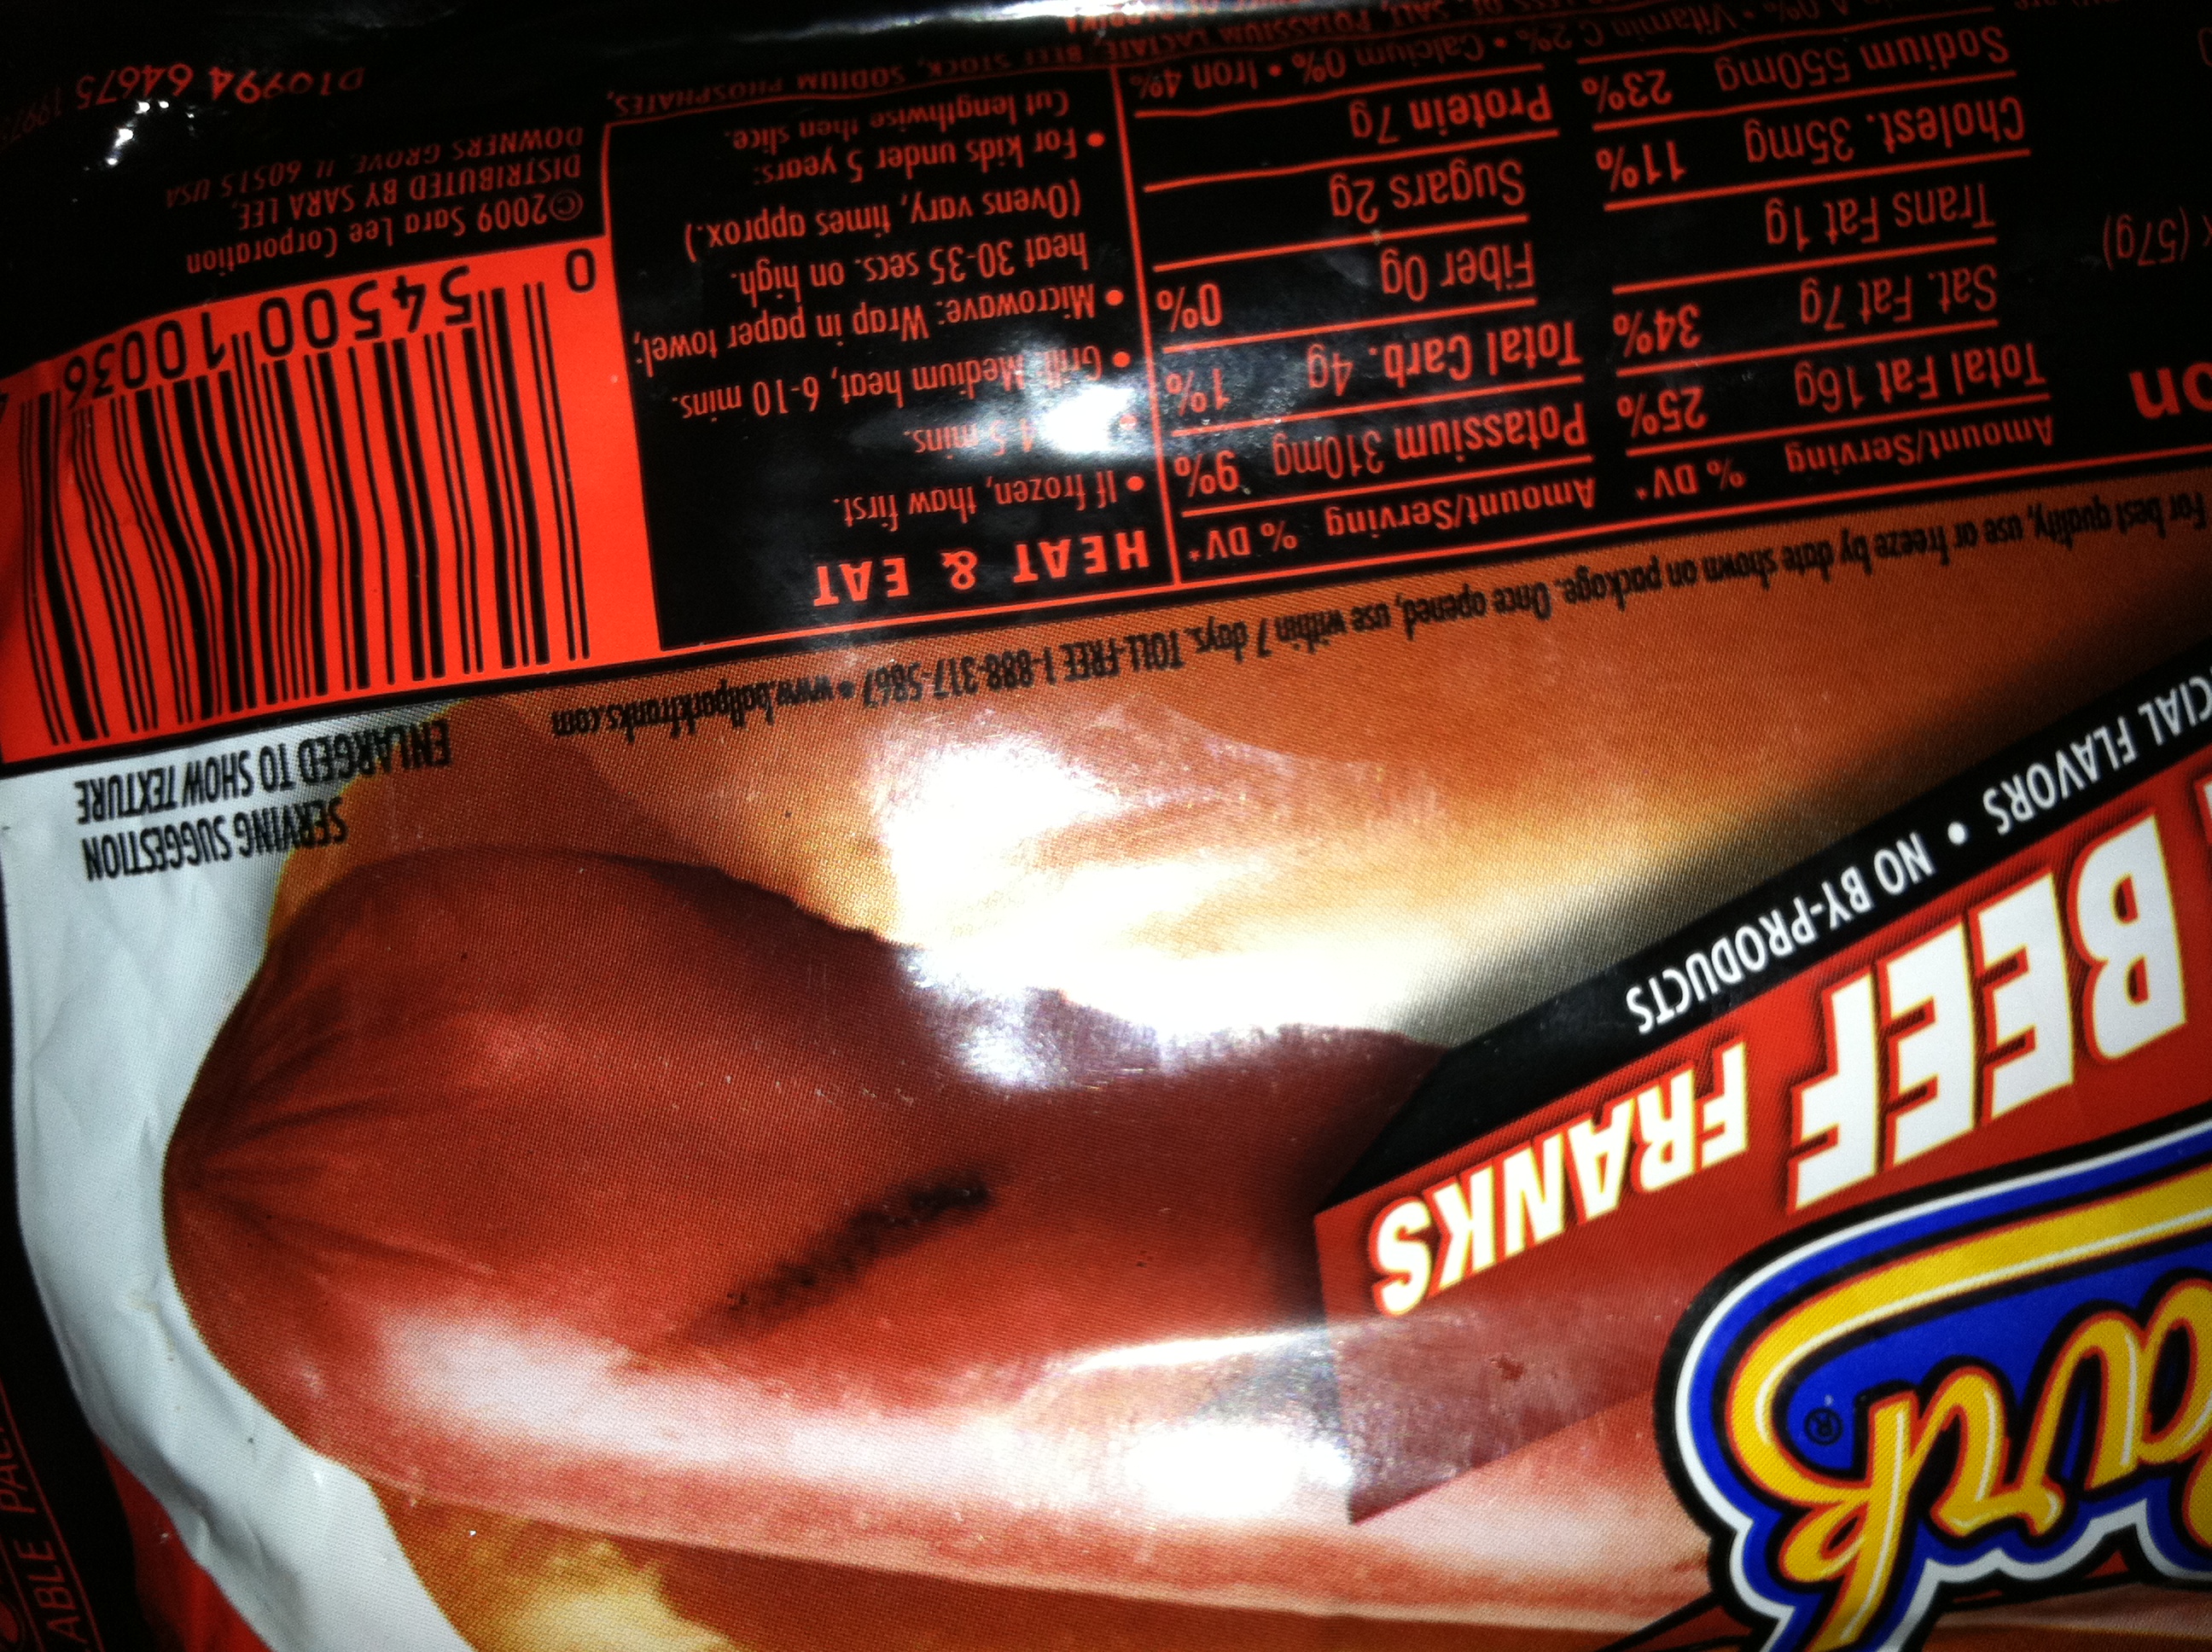Question: What is the expiration date?
Answer: unanswerable